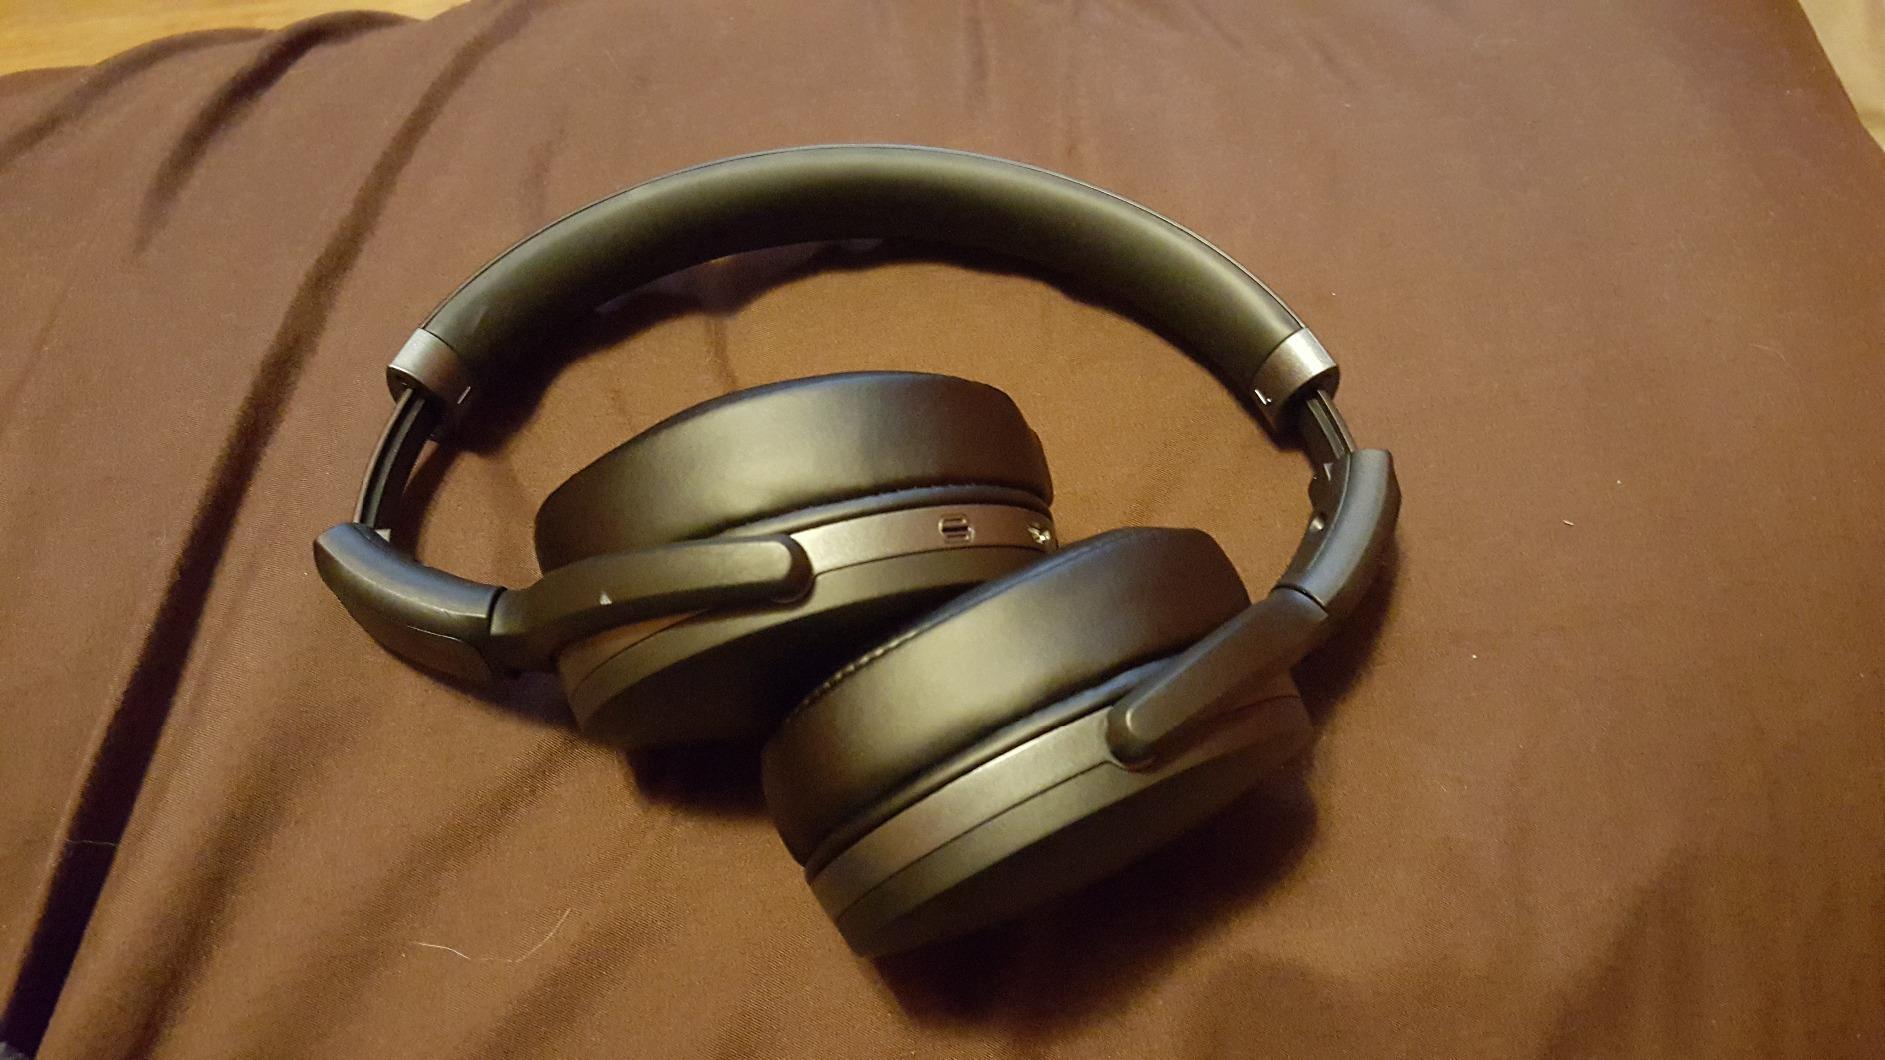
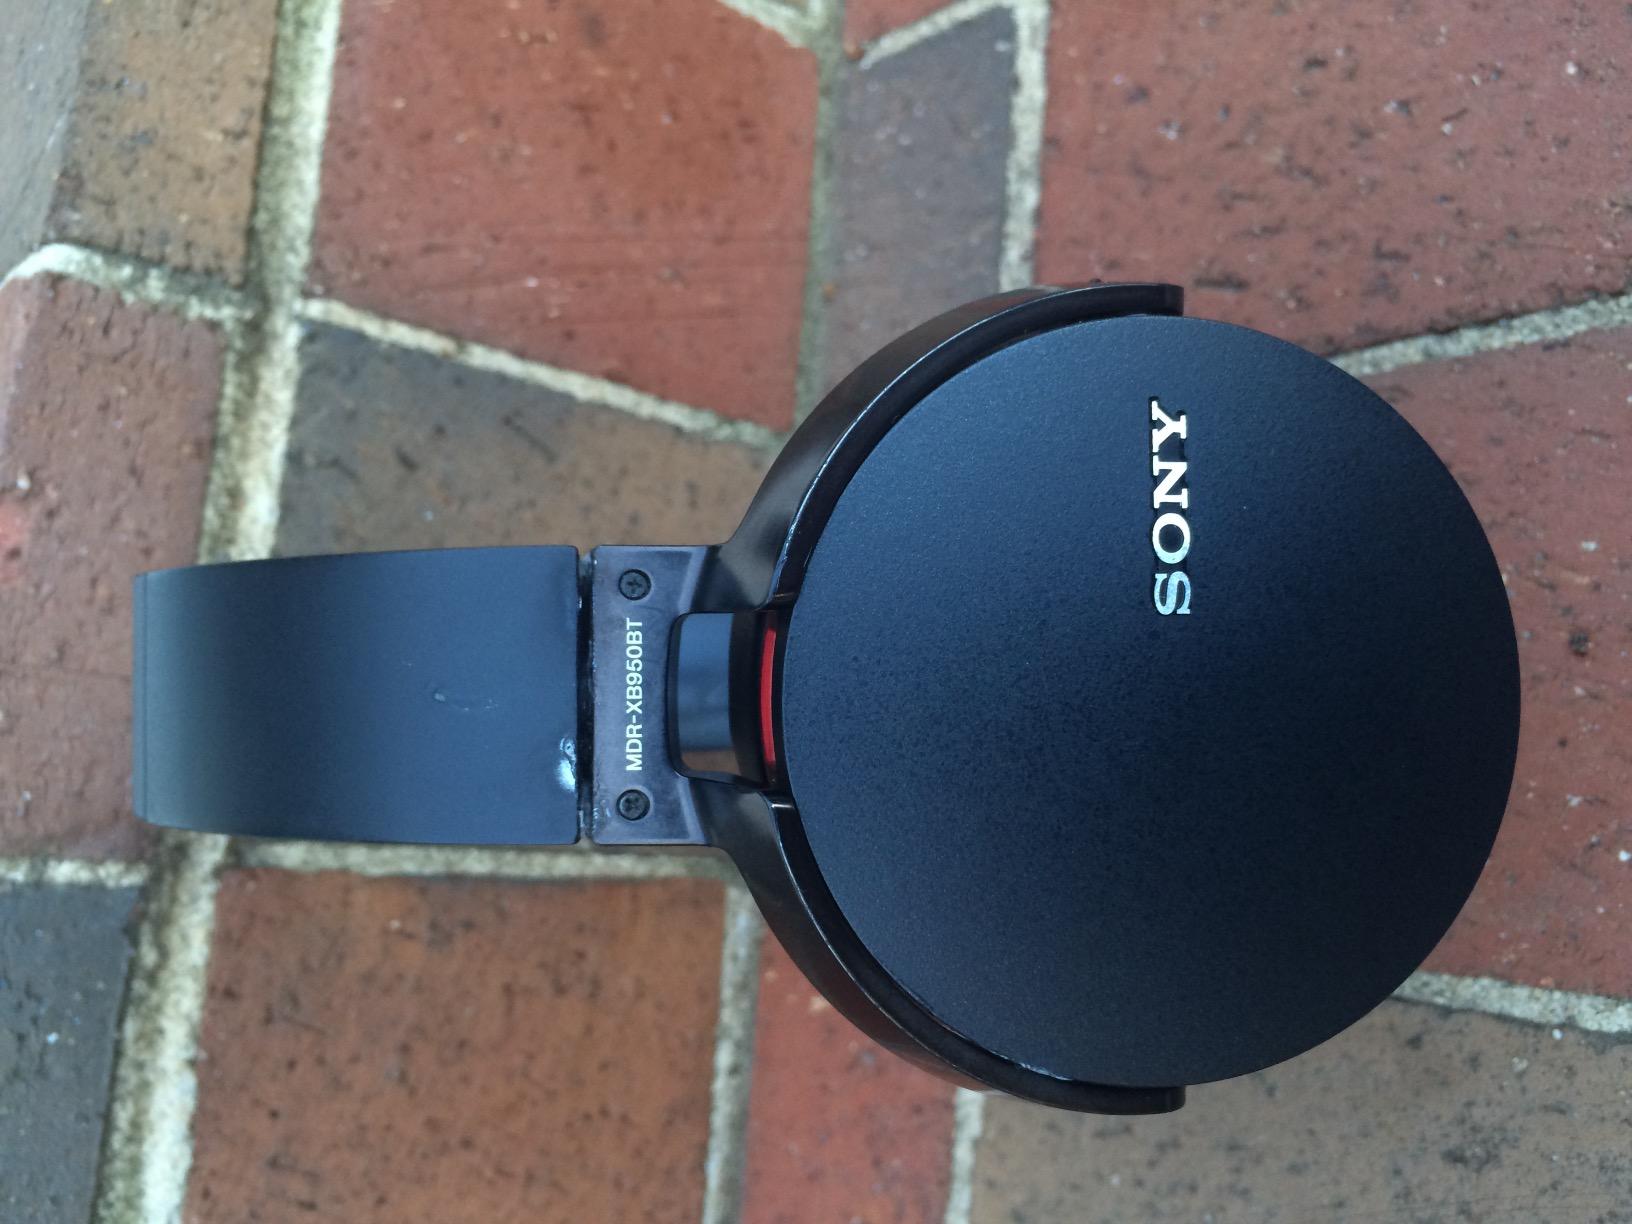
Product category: headphones
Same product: no